Uttar Pradesh

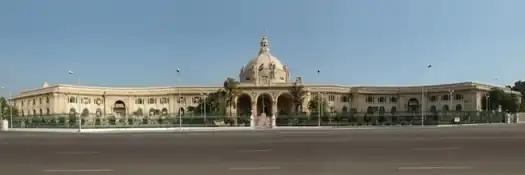
Uttar Pradesh Legislative Assembly (Vidhan Sabha), the lower house of the bicameral legislature

The state is governed by a parliamentary system of representative democracy. Uttar Pradesh is one of the seven states in India, where the state legislature is bicameral, comprising two houses: the Vidhan Sabha (Legislative Assembly) and the Vidhan Parishad (Legislative Council). The Legislative Assembly consists of 404 members who are elected for five-year terms. The Legislative Council is a permanent body of 100 members with one-third (33 members) retiring every two years. The state sends the largest number of legislators to the national Parliament. The state contributes 80 seats to Lok Sabha, the lower house of the Indian Parliament, and 31 seats to Rajya Sabha, the upper house.